The Siren's Song (1919 film)

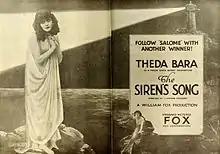
ad for film

The Siren's Song is a 1919 American silent drama film directed by J. Gordon Edwards and starring Theda Bara. It is not known whether the film currently survives, and it may be a lost film.